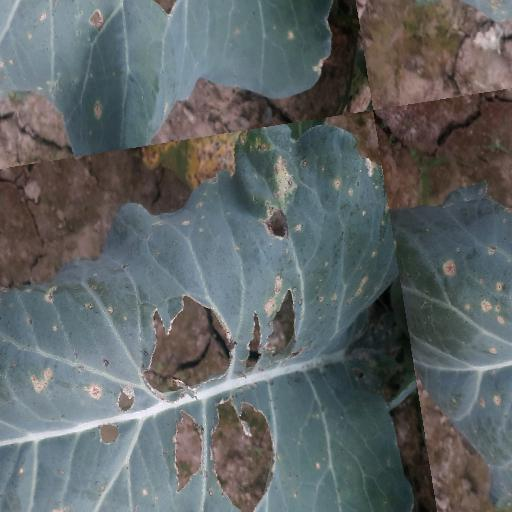
Label: Black Rot